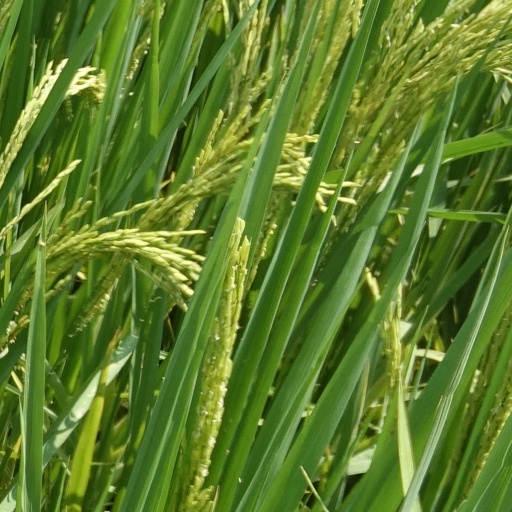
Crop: rice